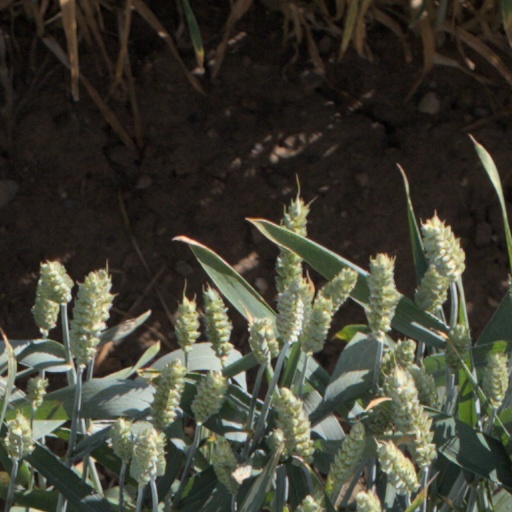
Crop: wheat